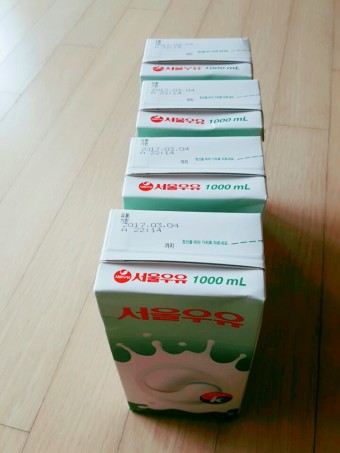
Label: paper